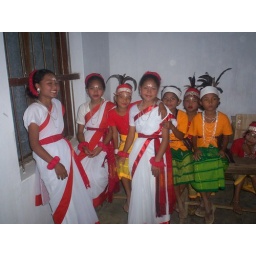
Young mandi girls in their cultural dress and ready to dance in their custom dance.